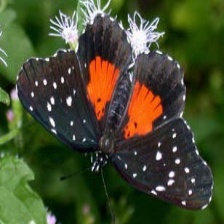
Species: CRIMSON PATCH